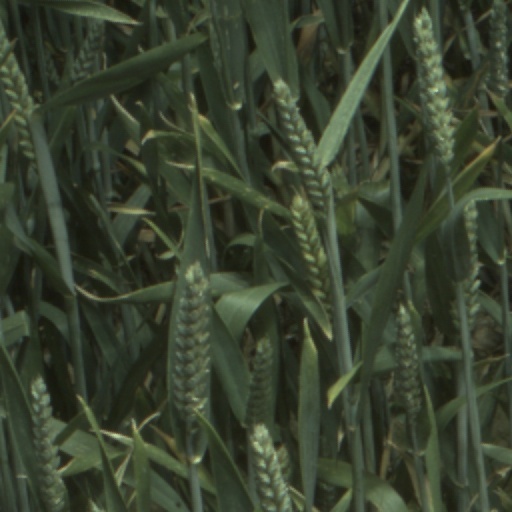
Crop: wheat